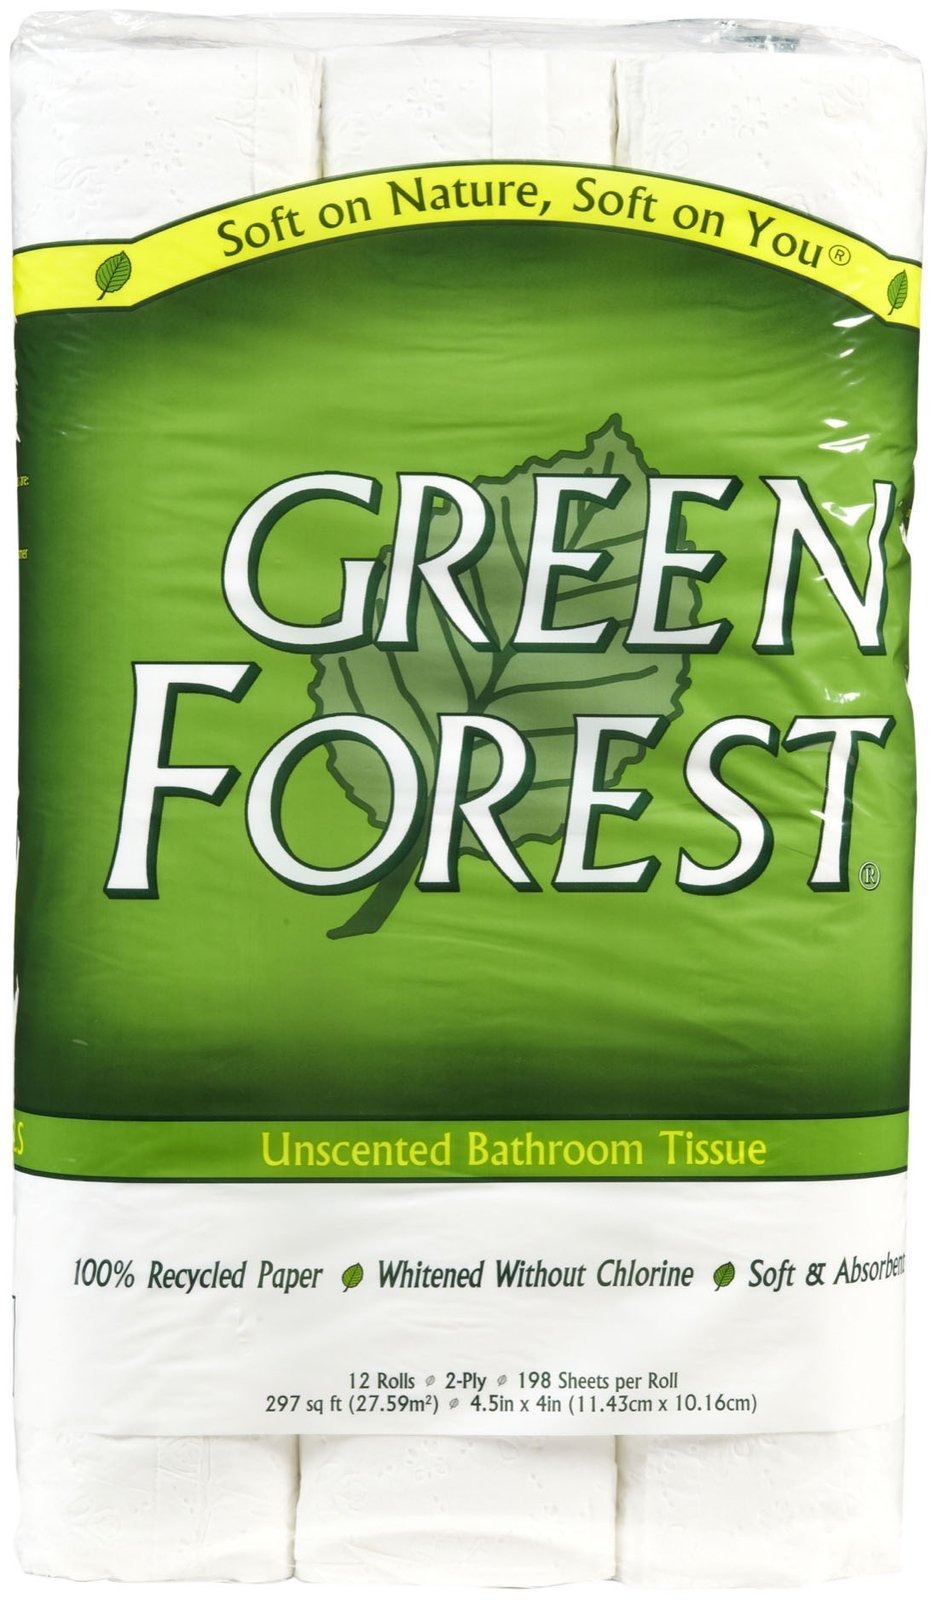
Item Name: Green Forest 12-Roll Bathroom Tissue, White
Bullet Point: Green Forest Unscented Bathroom Tissue (8x12PK )
Value: 12.0
Unit: count

Price: 97.1